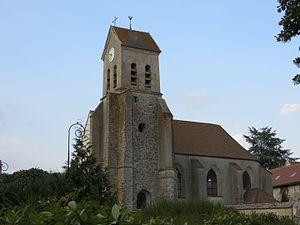
Vue de l'église
Gesvres-le-Chapitre est une commune française située dans le département de Seine-et-Marne, en région Île-de-France.